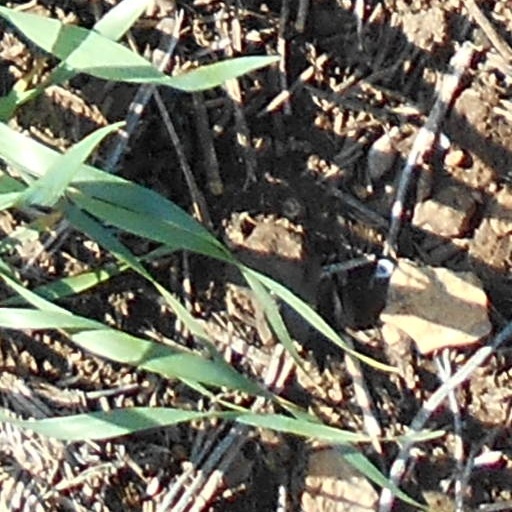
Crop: wheat